Chris Webber

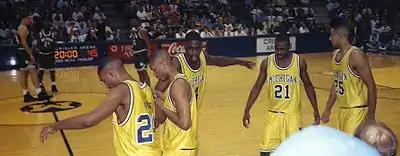
five Black males in gold athletic uniforms in the foreground on the sidelines of an athletic court while a few opposing athletes in green wait in the middle of the court.

After graduating from Detroit Country Day School, Webber attended the University of Michigan for two years. While a Michigan Wolverine, Webber led the group of players known as the Fab Five, which included himself, Juwan Howard, Jalen Rose, Jimmy King, and Ray Jackson. This group, all of whom entered Michigan as freshmen in the fall of 1991, took the basketball team to the NCAA finals twice, losing both times. The Fab Five, sporting long, baggy shorts and black socks, became immensely popular as they were seen as bringing a hip hop flavor to the game. Four of the Fab Five (Webber, Rose, Howard, and King) made it to the NBA. In their first season, the Fab Five led Michigan to an NCAA championship game against Duke, becoming the first team in NCAA history to compete in the championship with freshmen as all five starters.